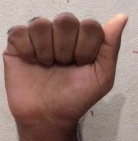
ASL sign: A